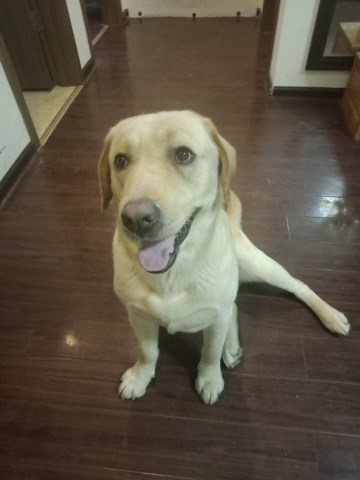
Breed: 3580-n000122-Labrador_retriever